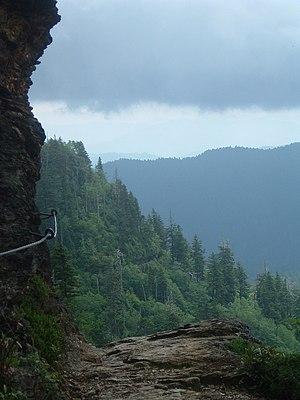
Le parc national des Great Smoky Mountains est un site naturel protégé au niveau fédéral situé aux États-Unis, dans les États du Tennessee et de la Caroline du Nord. Des plans ont été établis en 1934 et est officiellement inauguré en 1940 par le président Franklin Delano Roosevelt. Il englobe les crêtes des Great Smoky Mountains qui font partie des Blue Ridge Mountains. Il est le parc qui attire le plus de visiteurs parmi tous les parcs nationaux américains, avec plus de 9 millions de personnes chaque année. Il est devenu un site du patrimoine mondial en 1983.